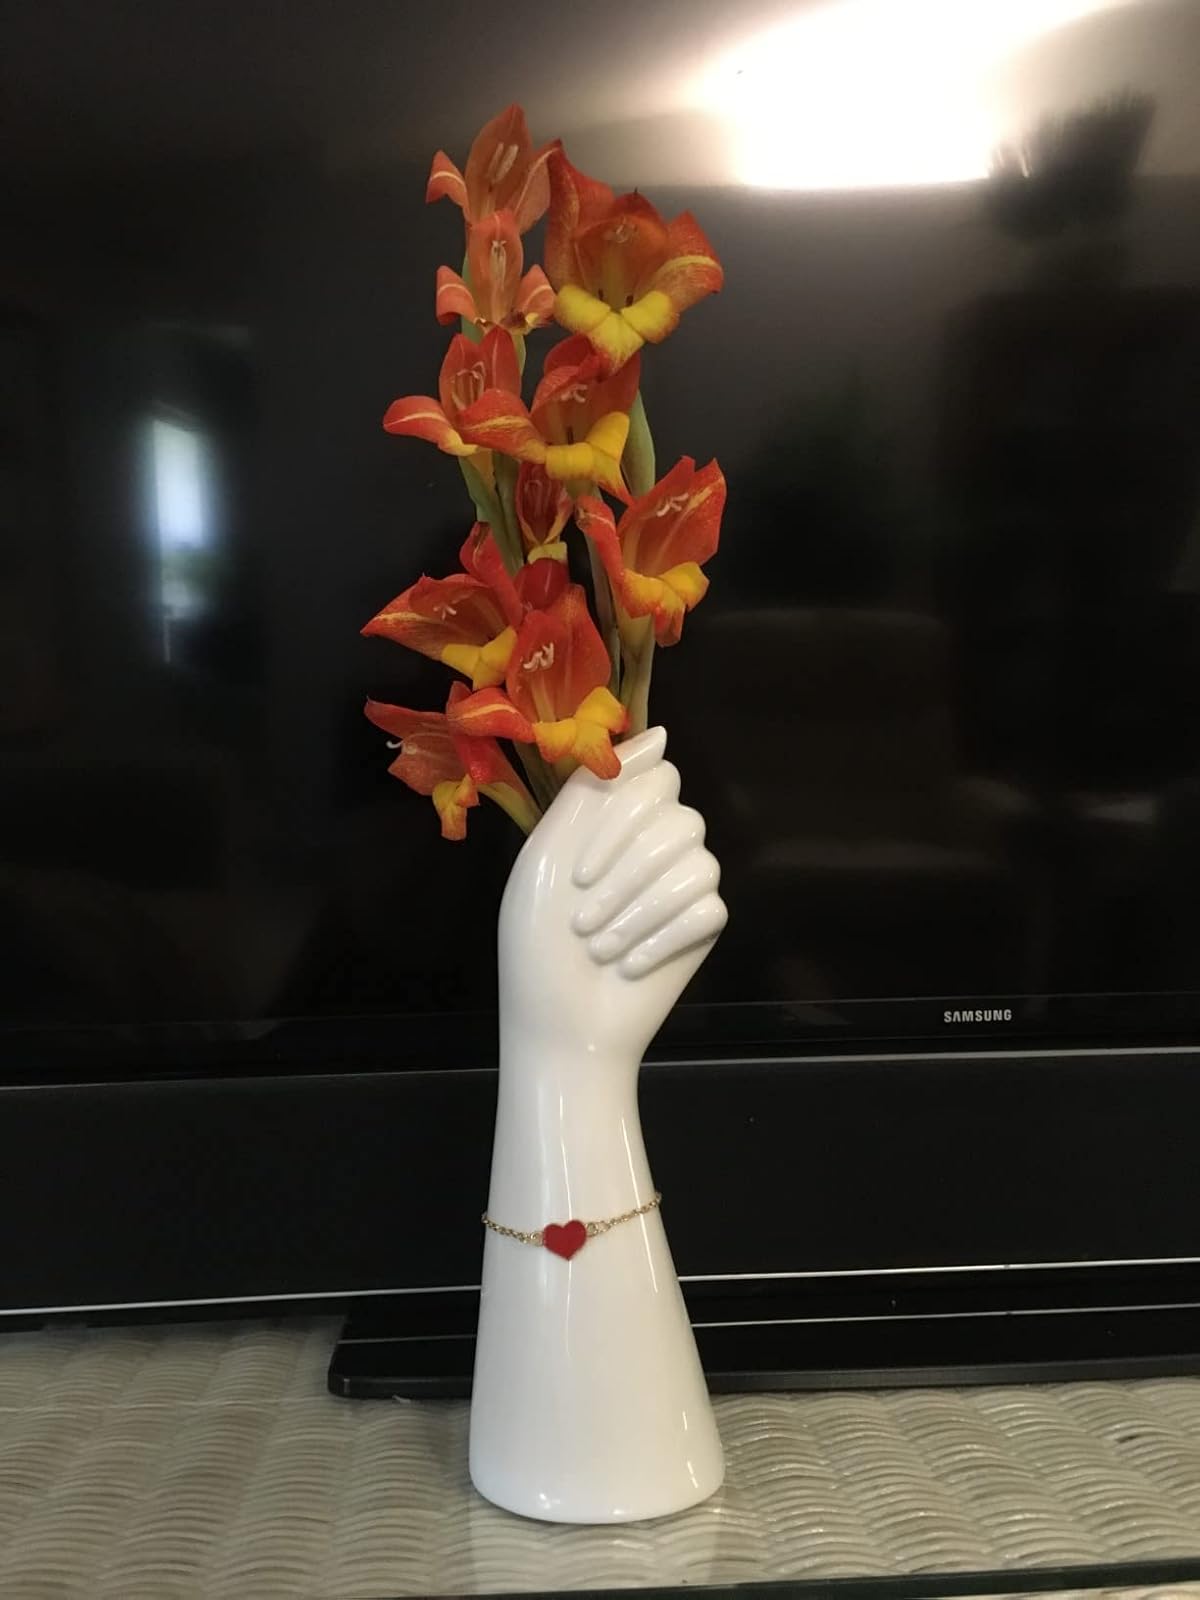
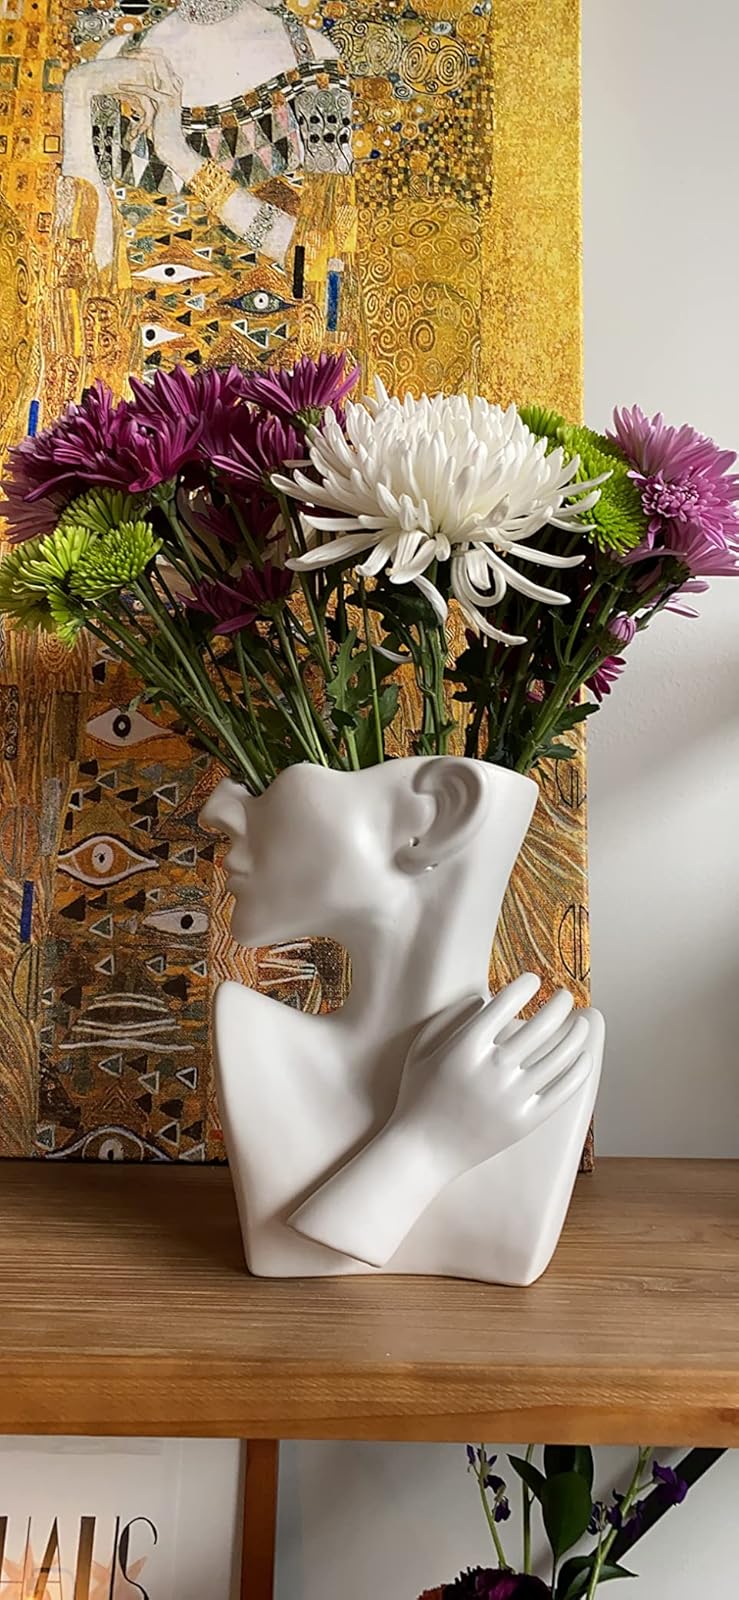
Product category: vase
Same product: no